Witold Urbanowicz

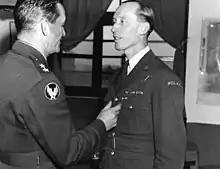
Urbanowicz receiving medal from USAAF's Gen. Chennault. January 11, 1944

In September 1943 Urbanowicz joined the USAAF 14th Air Force on attachment in China. On 23 October he joined the 75th Fighter Squadron of the 23rd Fighter Group ("Flying Tigers"). Flying a P-40 Warhawk he took part in several combat missions. On 11 December he fought against six Japanese Mitsubishi Zeros and claimed two shot down (these were actually Nakajima Ki-44 "Tojo" fighters of the 85th Sentai).